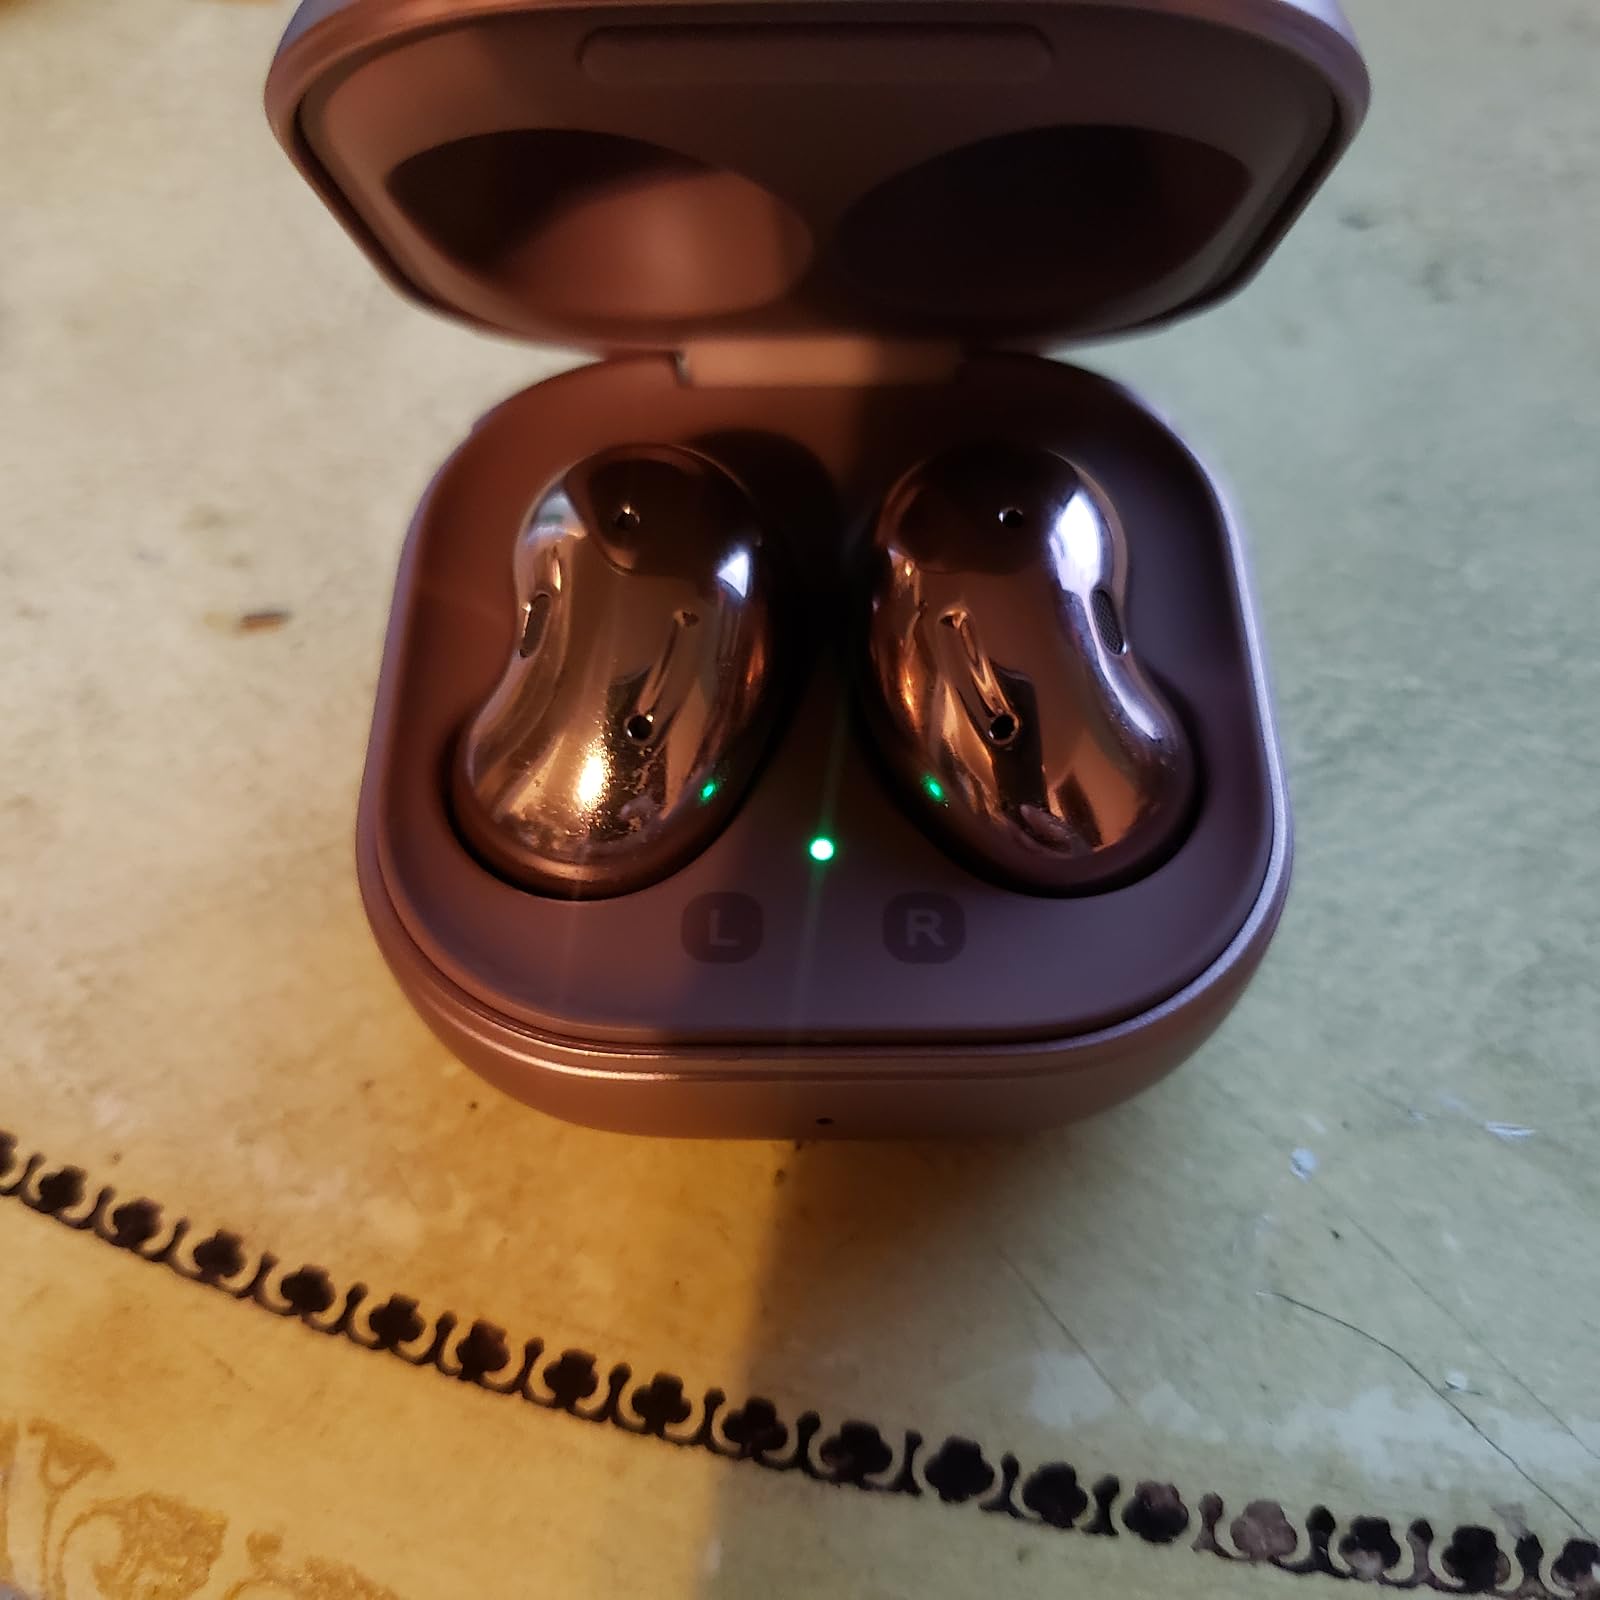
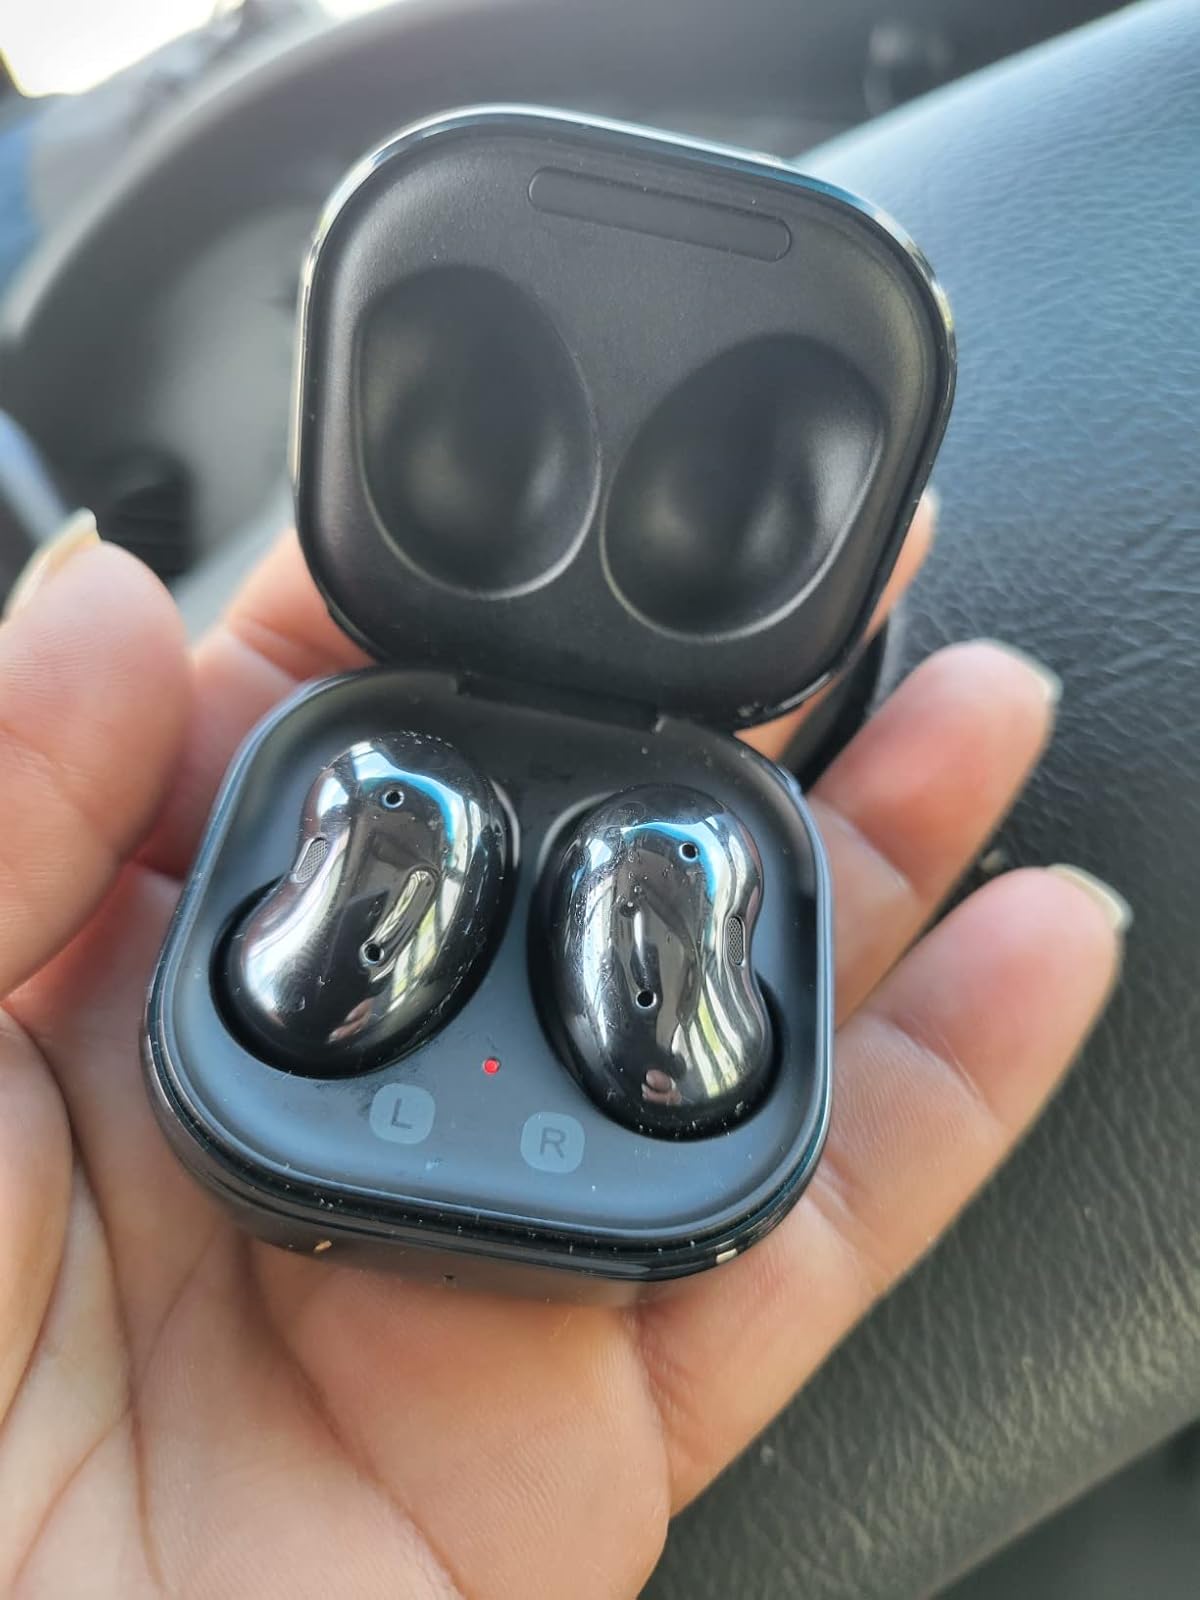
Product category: earbuds
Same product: no